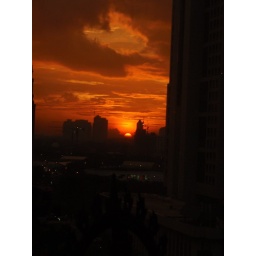
Love sign in orange sky